Gustave Thuret

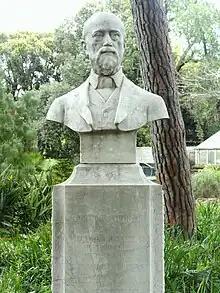
Gustave Thuret, memorial bust in the Jardin botanique de la Villa Thuret

Gustave Adolphe Thuret (23 May 1817 – 10 May 1875) was a French botanist, and founder of the Jardin botanique de la Villa Thuret. His speciality was marine algae.